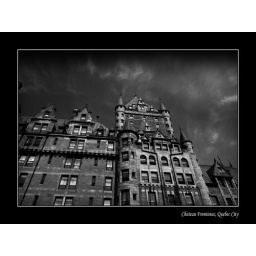
A black and white shot of the Chatea Frontenac, a 5 star hotel located in Quebec City Canada.